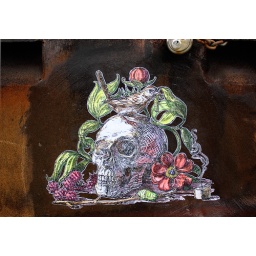
Hand colored linocut on paper pasted on rusting container by street artist ELBOW-TOE.